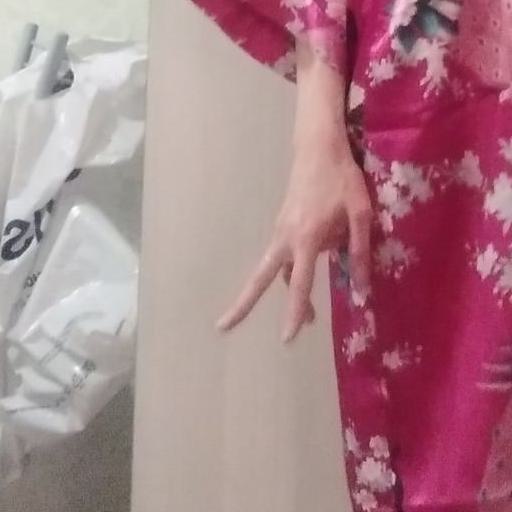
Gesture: no_gesture